Legge's flowerpecker

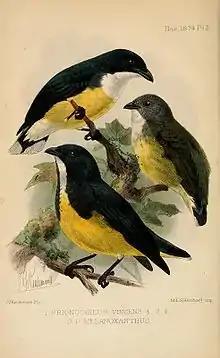
"D. vincens" male and female above compared with "Dicaeum melanozanthum" below.

This is a very small passerine but a relatively stout flowerpecker, measuring in total length and weighing approximately , with a short tail, short thick curved bill and tubular tongue. The latter features reflect the importance of nectar in its diet, although berries, spiders and insects are also taken.